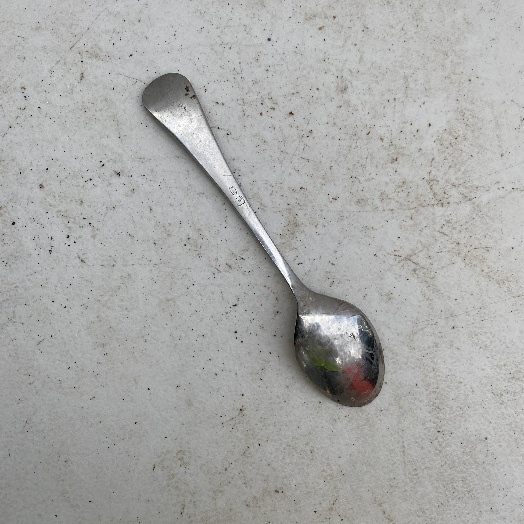
Label: Metal